Goes Ahead

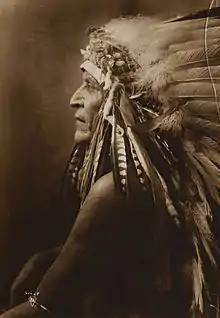
Goes Ahead Crow tribesman (c. 1910)

Goes Ahead (c. 1851 – May 31, 1919) was a Crow scout for George Armstrong Custer’s 7th Cavalry during the 1876 campaign against the Sioux and Northern Cheyenne. He was a survivor of the Battle of the Little Big Horn, and his accounts of the battle are valued by modern historians.